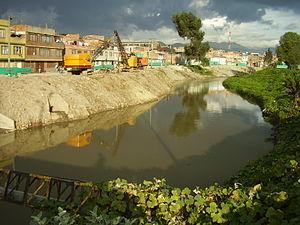
Le río Tunjuelito est un fleuve de Colombie.